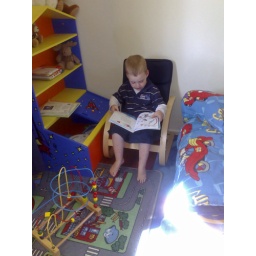
Mikey reading the Cat in the Hat in his bedroom (my phone didn't handle the sunlight through the window too well...)